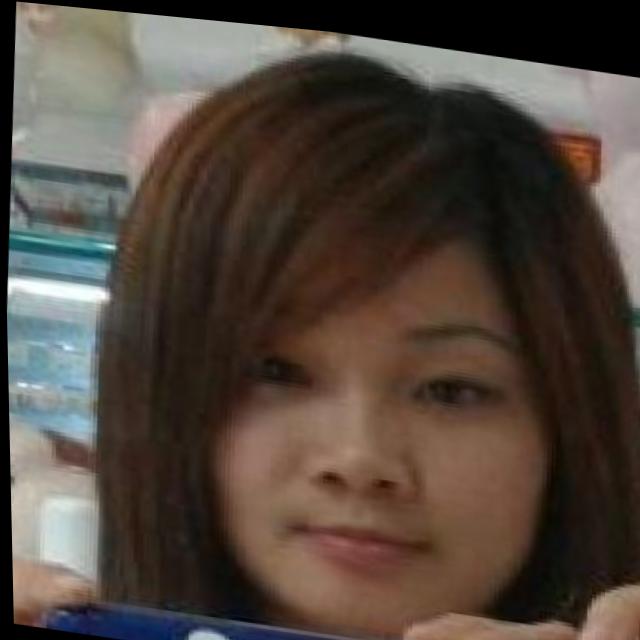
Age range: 21-44